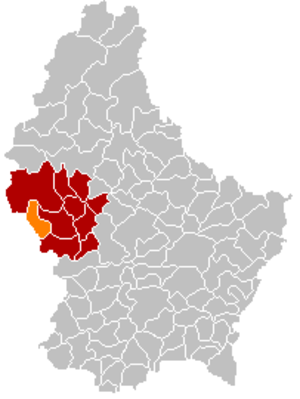
Ell
Ells placering i Luxembourg
Ell er en kommune og et byområde i Luxembourg. Kommunen, som har et areal på 21,55 km², ligger i kantonen Redange i distriktet Diekirch. I 2005 havde kommunen 929 indbyggere.